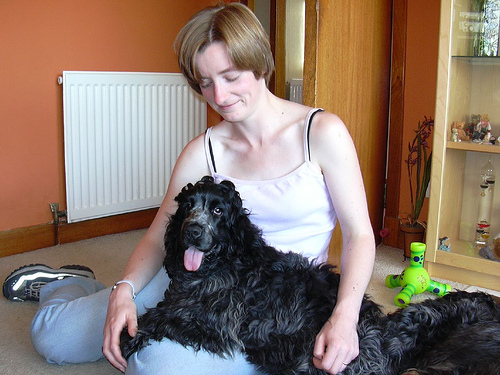
Breed: english cocker spaniel